Textile management

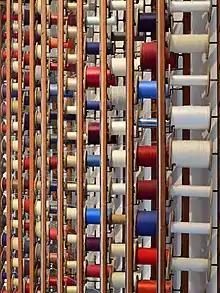
Rolls of coloured yarn: elements in the supply chain in the textile industry

Textile management is an interdisciplinary research subject where management issues in the textile and fashion industry (i.e. the value chain of textile products from concept to customer) are studied. Textile management can be described as studies of practices related to the textile and fashion industry, including studies of the organization and management of textile and fashion-related supply and demand chains, including design and product design, product development, production and manufacturing processes, procurement, distribution and logistics, marketing, market communication and merchandising, retailing, consumer analyses, consumer behaviour, sustainability etc. The reverse flow is also addressed, the aim of which is to recreate lost value, such as returns management, organization of recycling and reuse, etc.